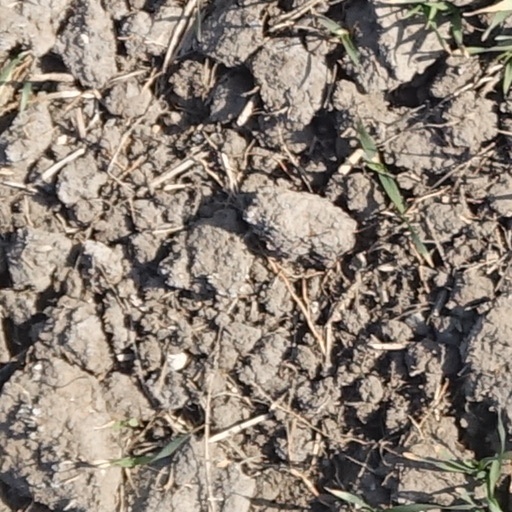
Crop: wheat